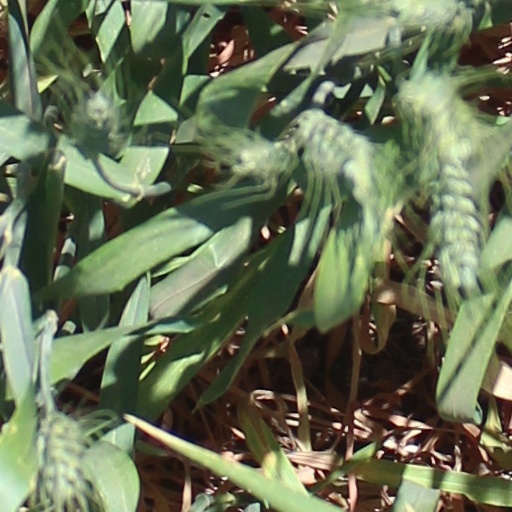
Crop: wheat